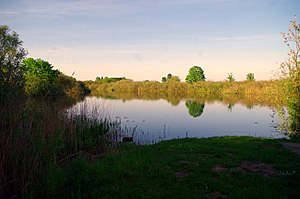
Schönwalde (Vorpommern)
Darschkower See ligger i et Naturschutzgebiet med samme navn
Schönwalde er en by og kommune i det nordøstlige Tyskland, beliggende i Amt Uecker-Randow-Tal i den sydøstlige del af Landkreis Vorpommern-Greifswald. Landkreis Vorpommern-Greifswald ligger i delstaten Mecklenburg-Vorpommern.